Nicole d'Oliva

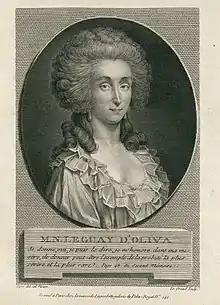
Nicole Le Guay

Marie Nicole Le Guay d'Oliva (Paris, September, 1761 – Fontenay-sous-Bois, 1789), was a French prostitute and memoirist. She is known in history as one of the participants of the famous fraud known as the Affair of the Diamond Necklace.